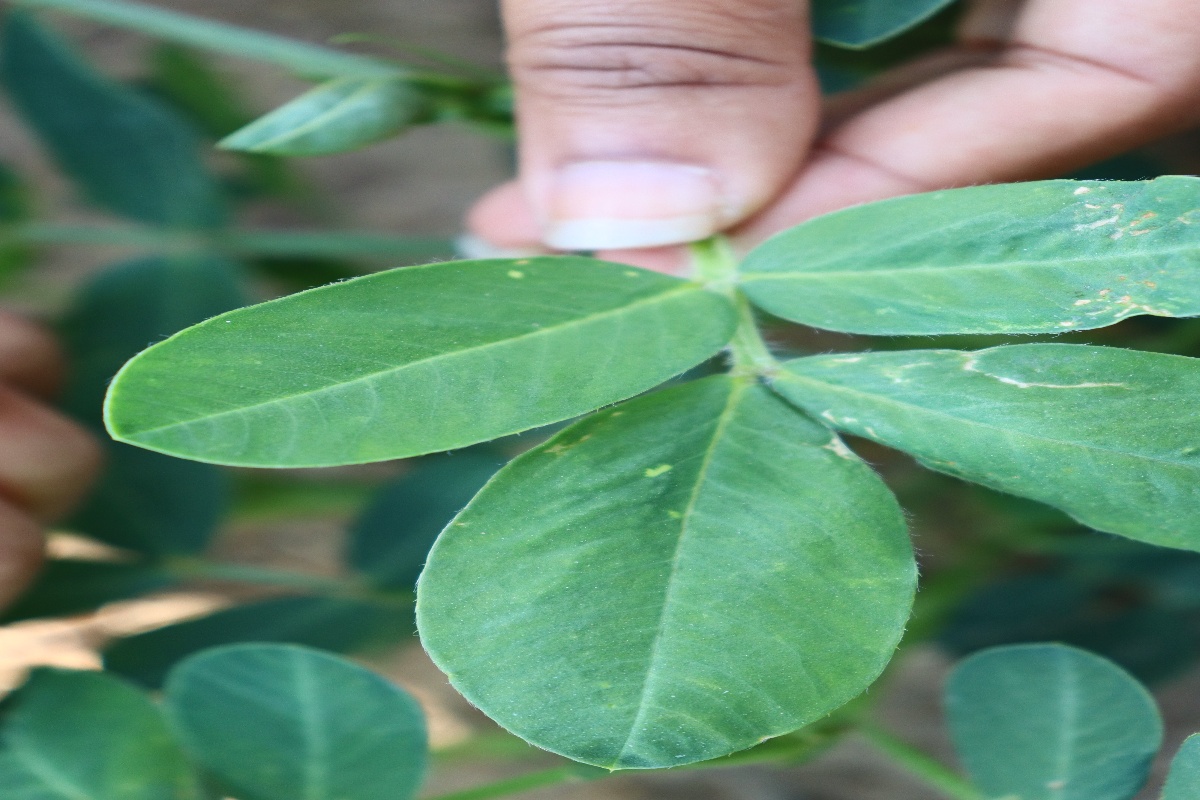
Label: early_leaf_spot